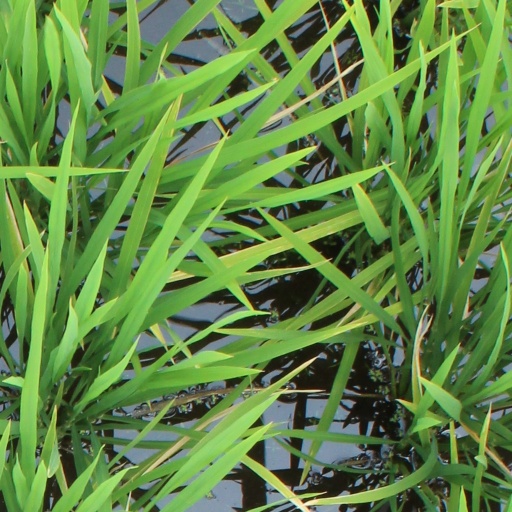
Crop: rice